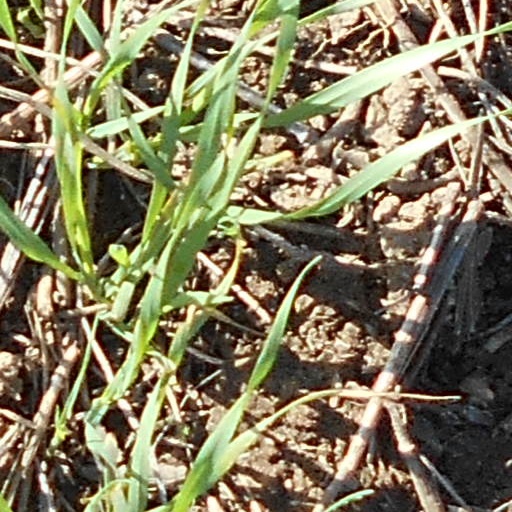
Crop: wheat